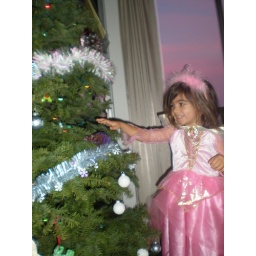
Asha in pink & Tree in green